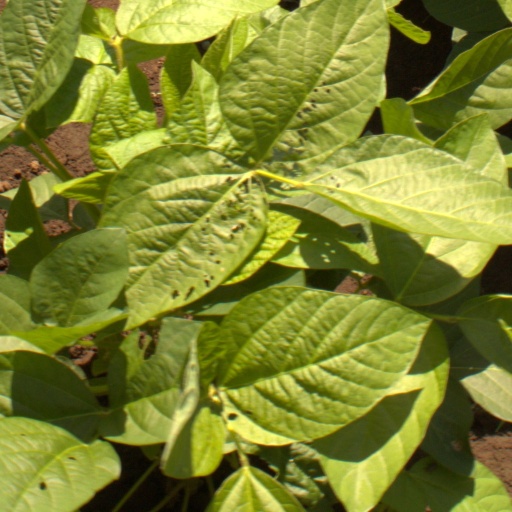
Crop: soybean